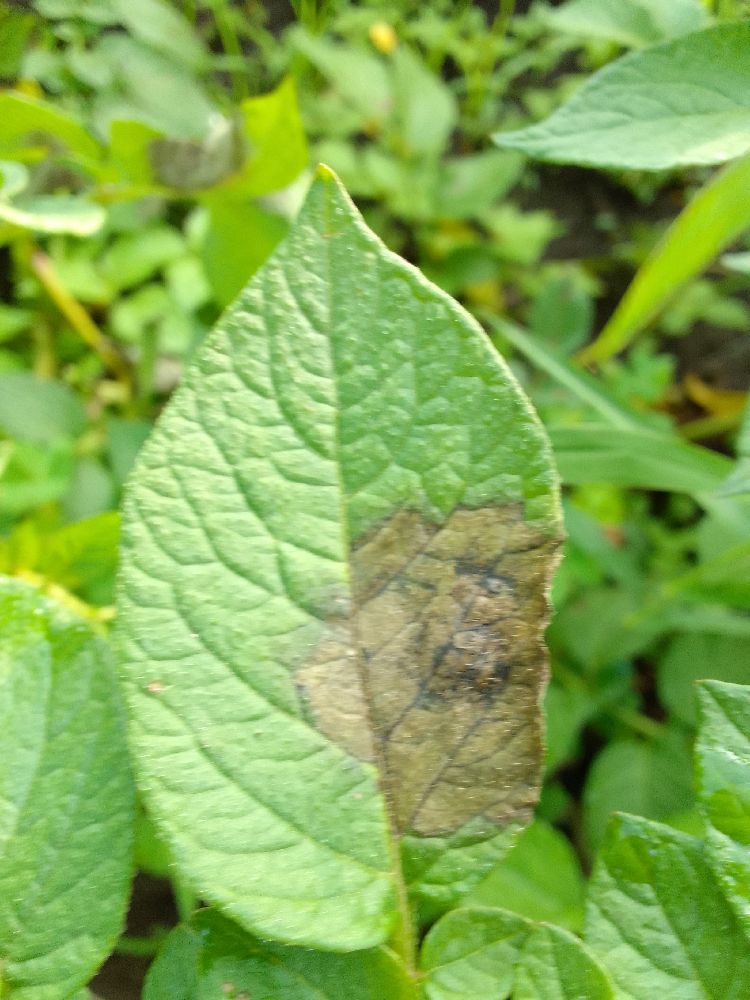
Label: Late blight